Masca

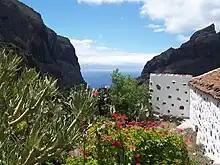
View of La Gomera from Masca

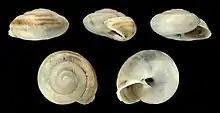
Shell of "Hemicycla mascaensis", an endemic land snail of Tenerife, named after the village of Masca

Masca is a small mountain village on the island of Tenerife. It was originally a Guanche settlement before the Spanish conquest in 1496. The village is now home to around 90 inhabitants. The village lies at an altitude of 650 m in the Macizo de Teno mountains, which extend up to the northwesternmost point of Tenerife.